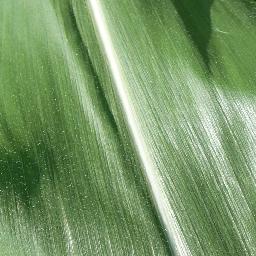
Label: Corn_(Maize)___Healthy